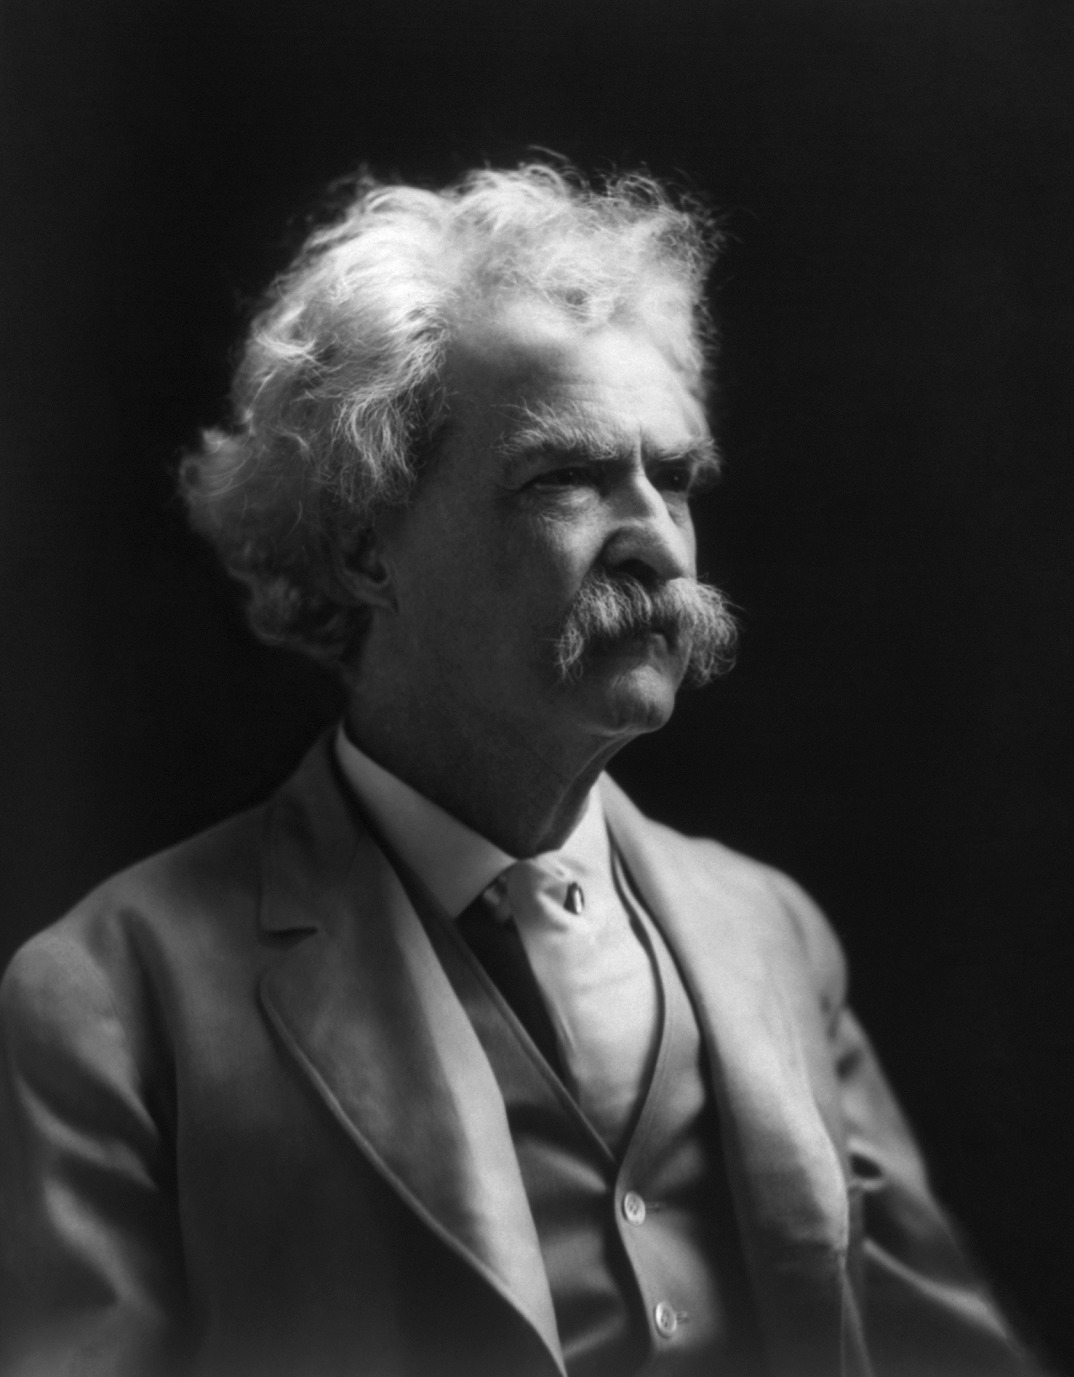
man, black and white, hair, male, portrait, musician, writer, black, monochrome, hairstyle, gentleman, moustache, author, philosopher, mark twain, monochrome photography, film noir, facial hair, 1907, critics